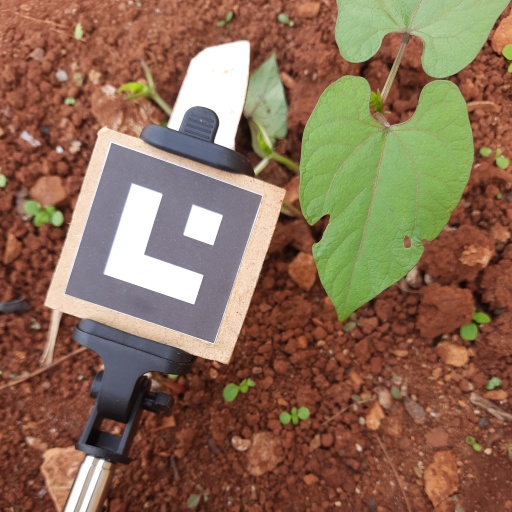
Observations: flat surface, eating holes in the center, eating holes in the edge, under shade